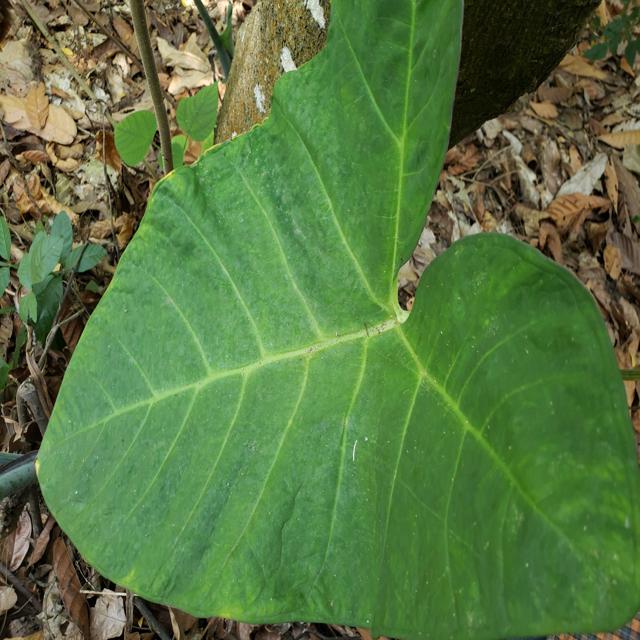
Label: Healthy